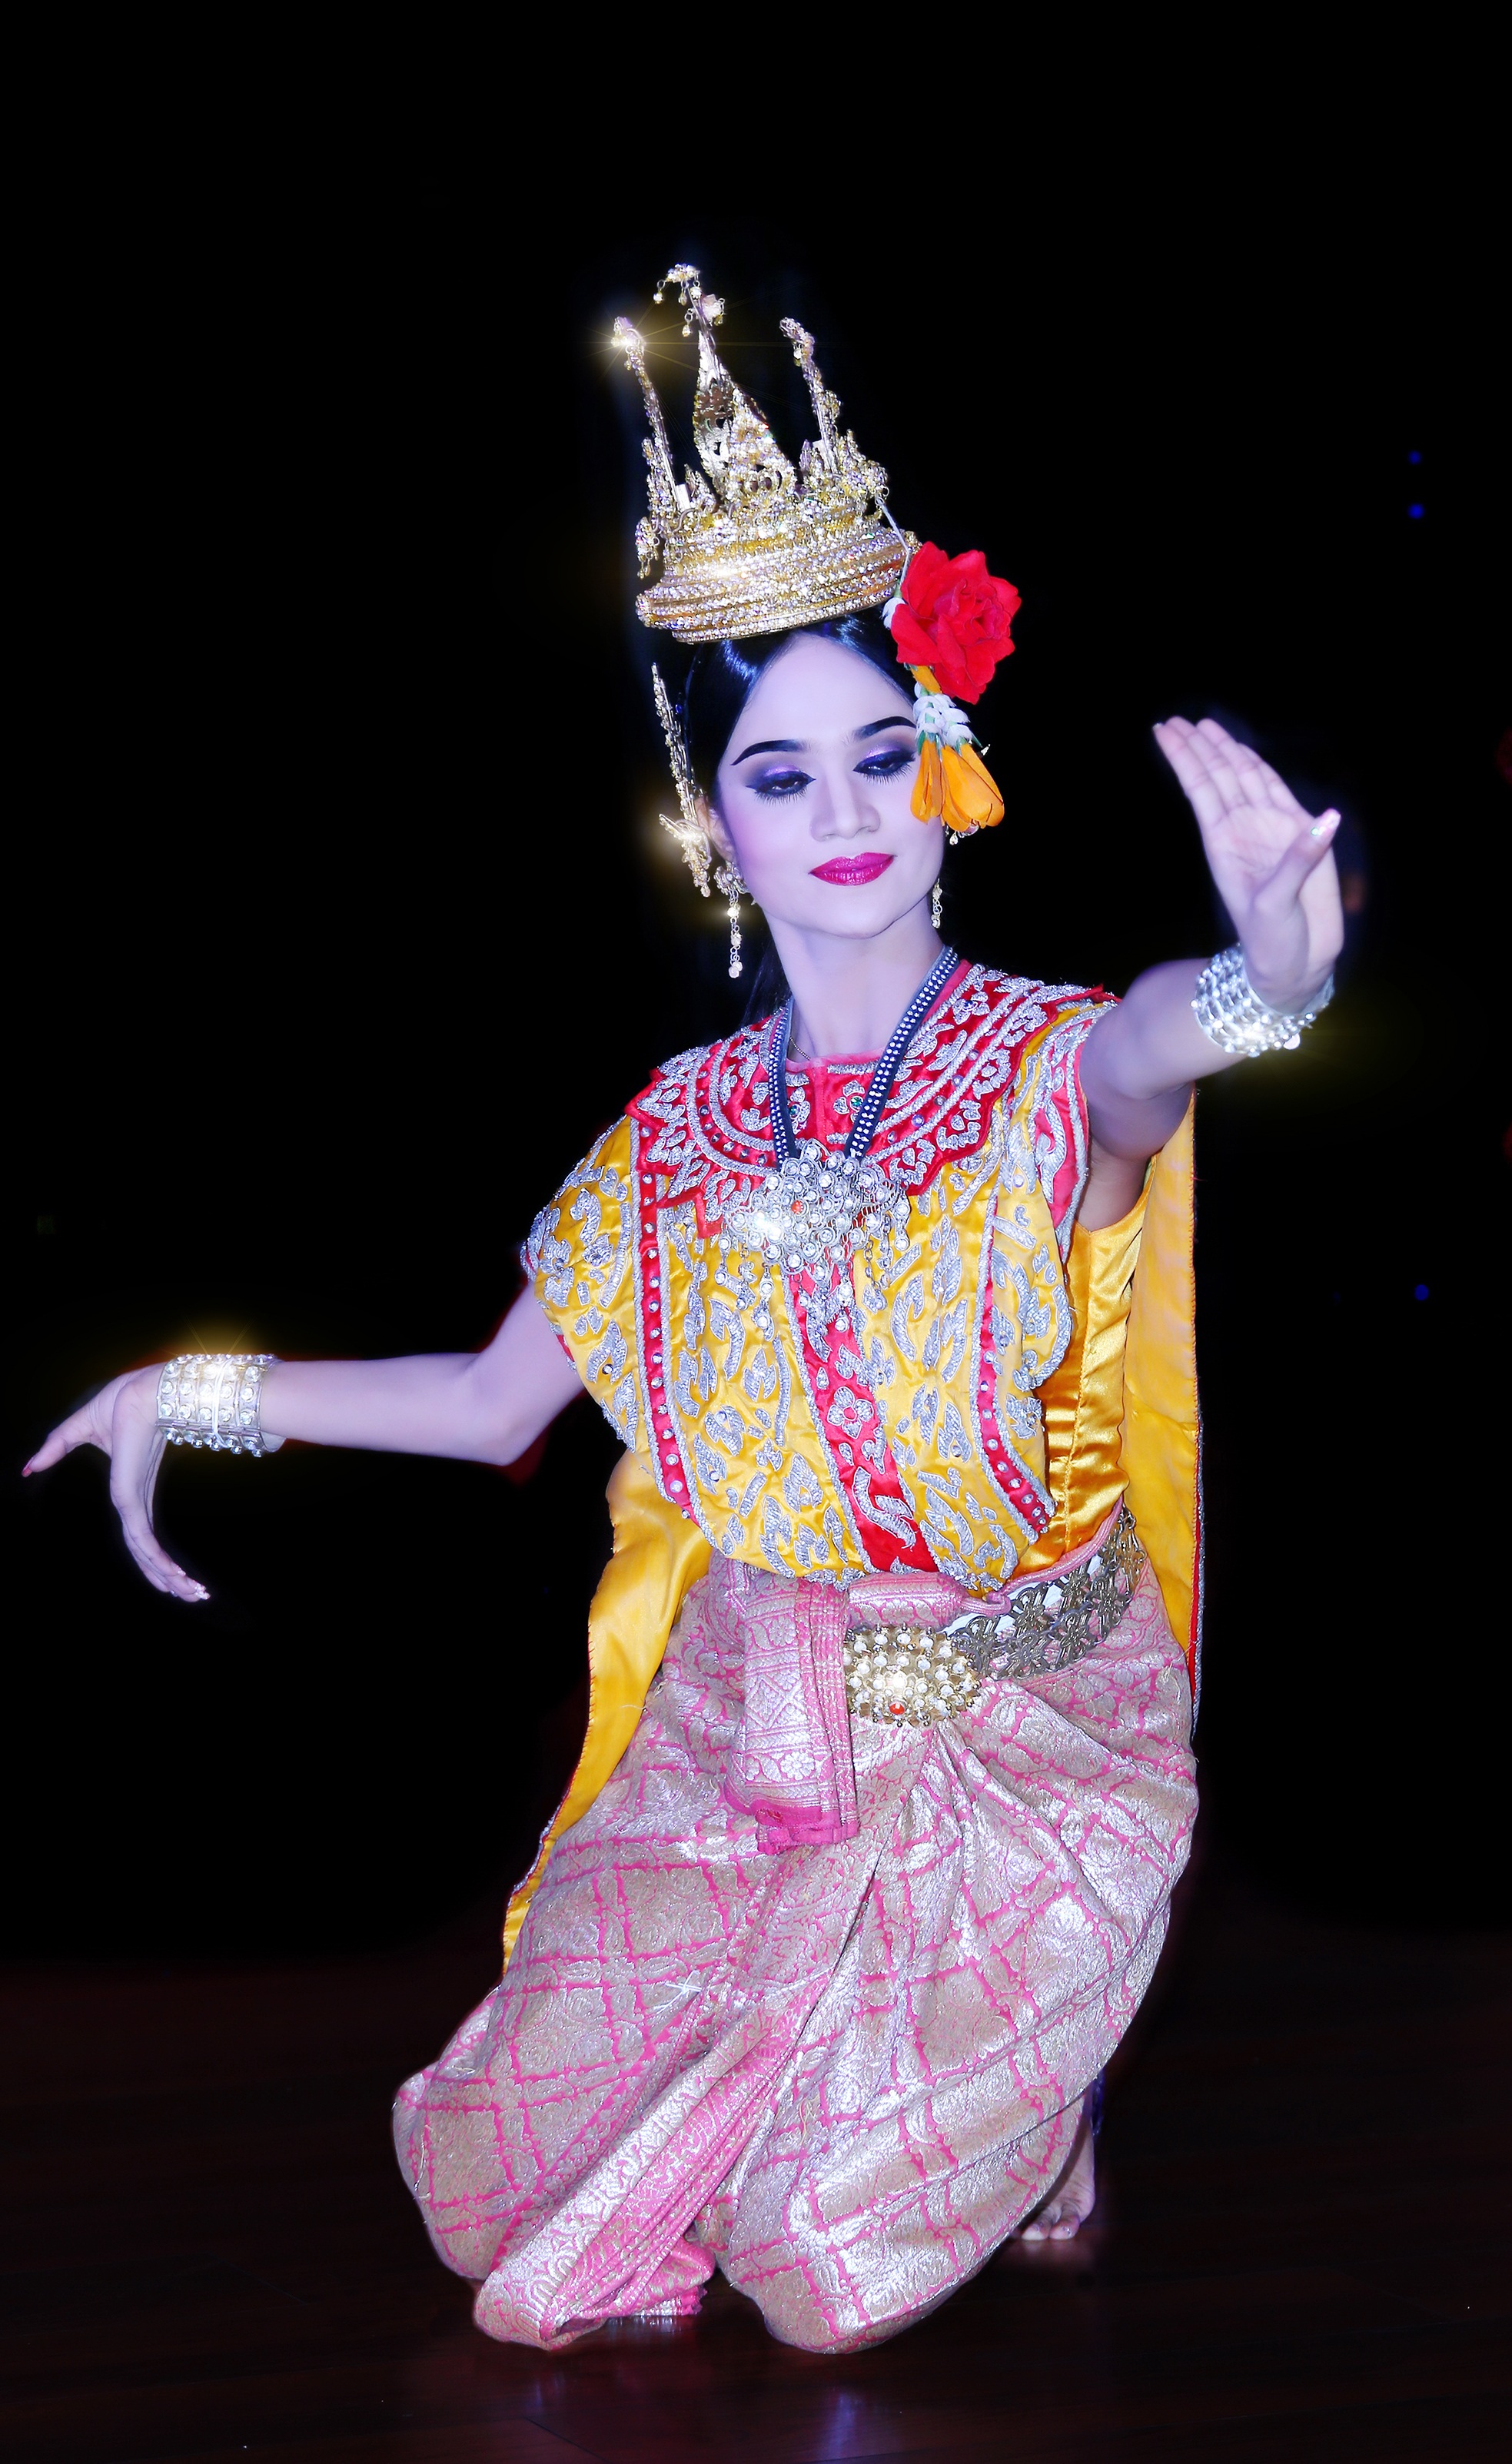
person, dance, show, artist, profession, tourism, thailand, performance art, ramayana, clown, stage, classical, dress, performance, culture, history, bangkok, thai, traditional, entertainment, cultural, performing arts, musical theatre, thai dance